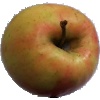
Label: Apple Pink Lady 1